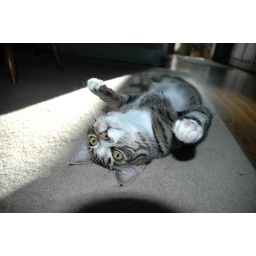
our kitten Oreo, RIP he was hit by a car last Feb. and the person never stopped;-((